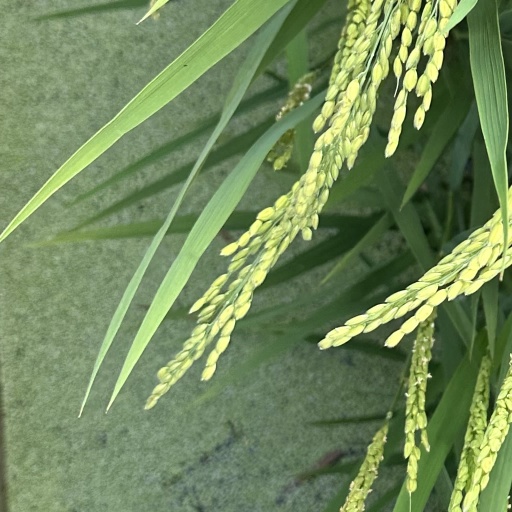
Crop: rice